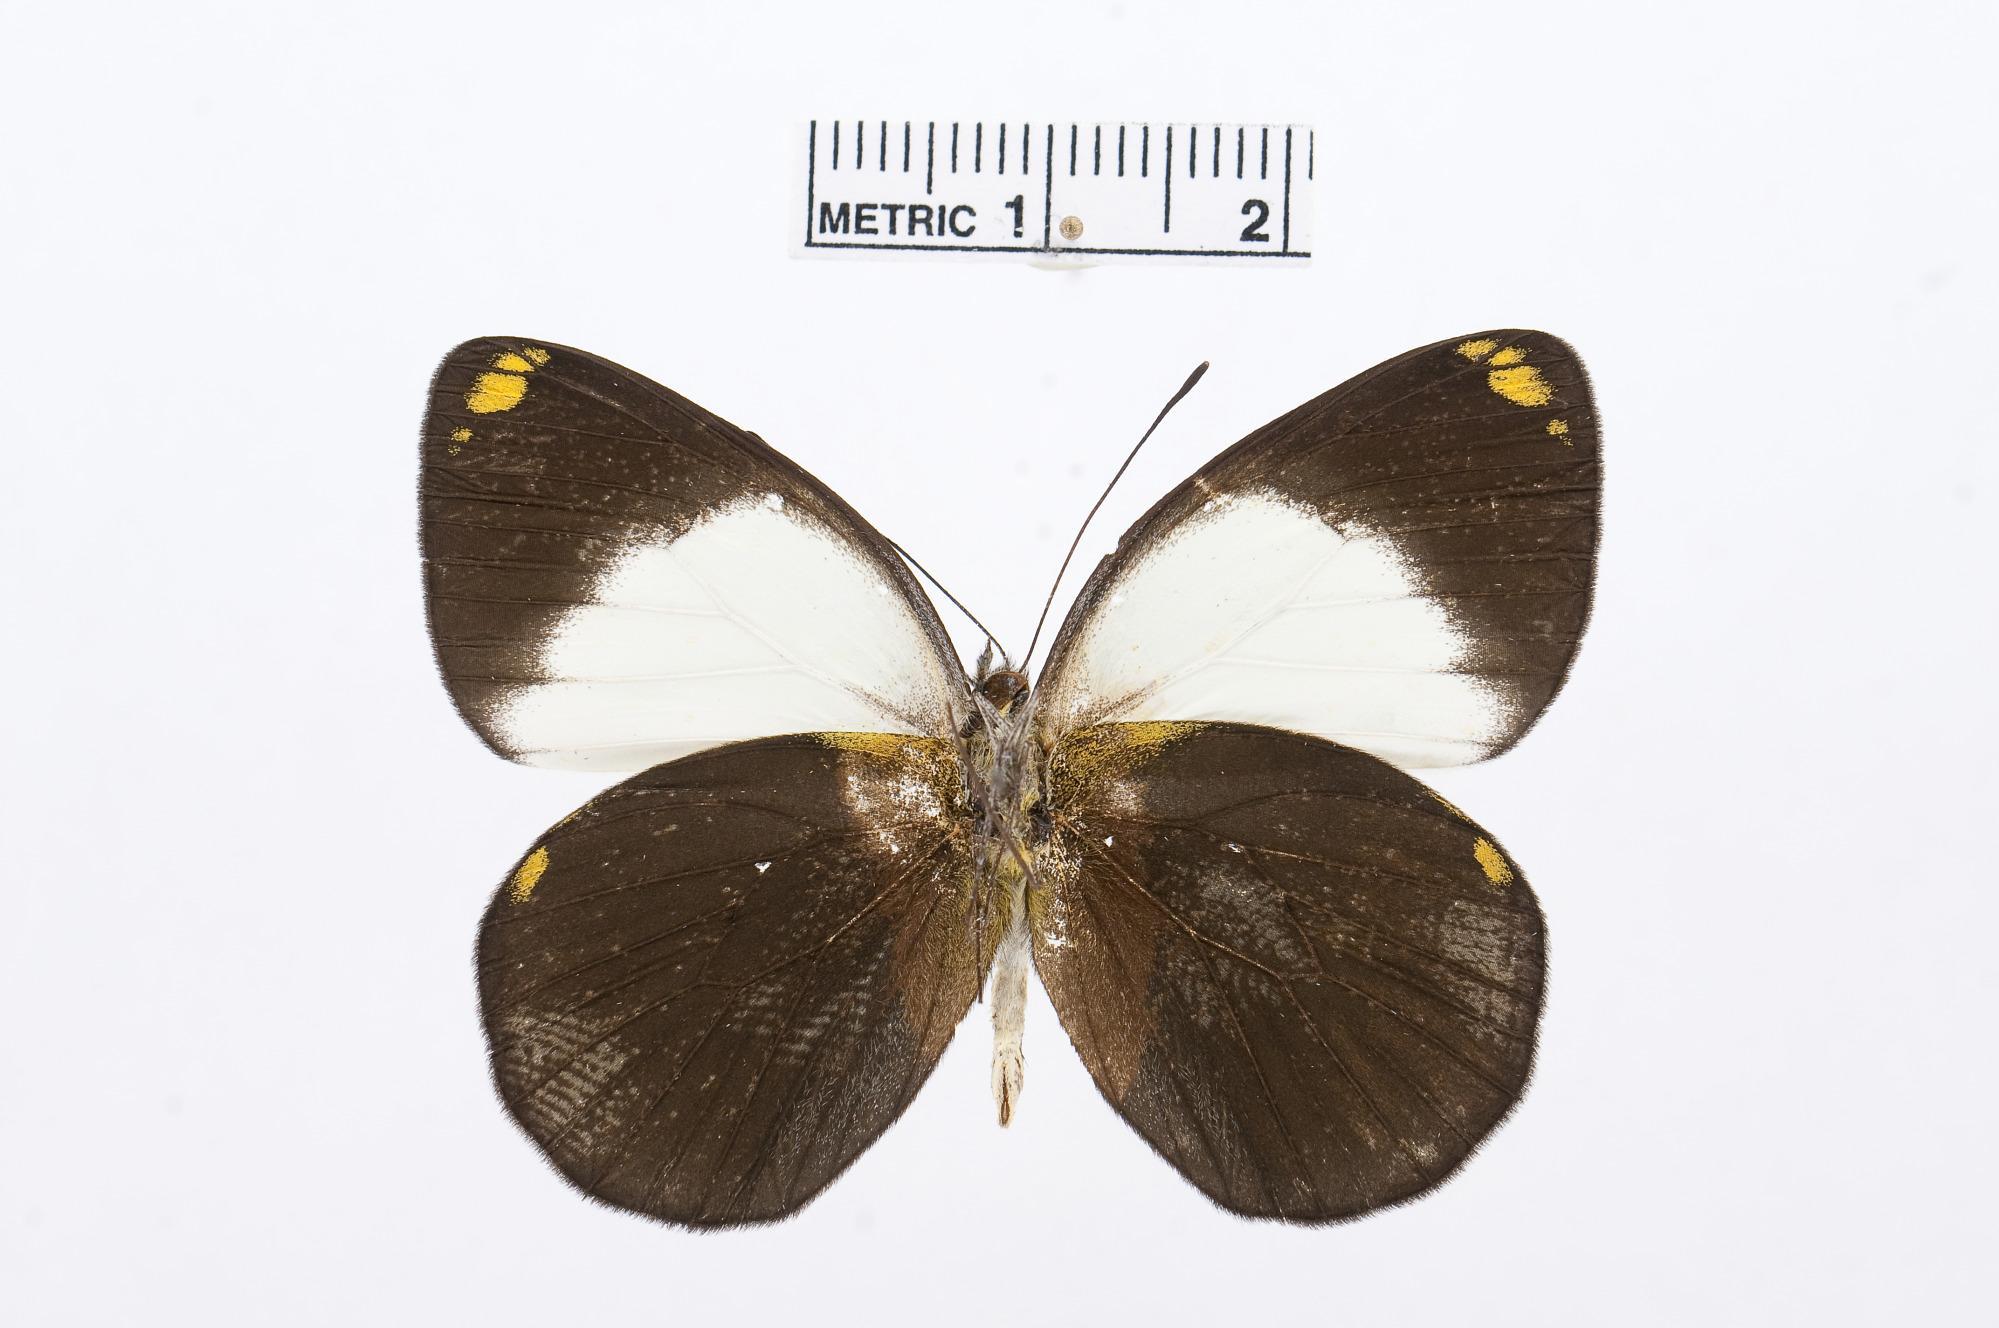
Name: Delias ladas
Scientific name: Delias ladas
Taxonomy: Animalia, Arthropoda, Hexapoda, Insecta, Lepidoptera, Pieridae, Pierinae